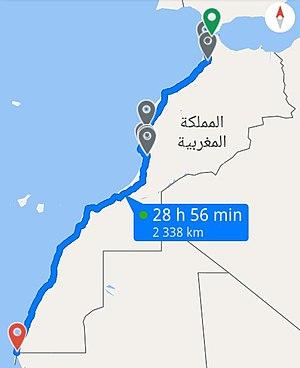
La carte de la Route Nationale 1, la route reliet le Nord à le Sud de la Royaume du Maroc.
La route nationale 1 ou N1, est une route nationale marocaine de 2 379 km reliant les deux extrémités nord et sud du royaume du Maroc de Tanger à Lagouira.